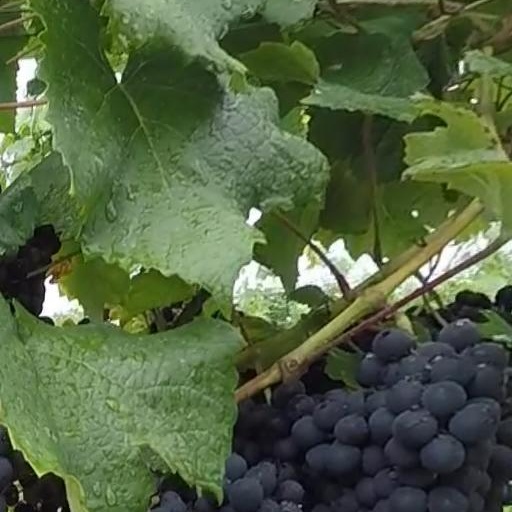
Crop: grape